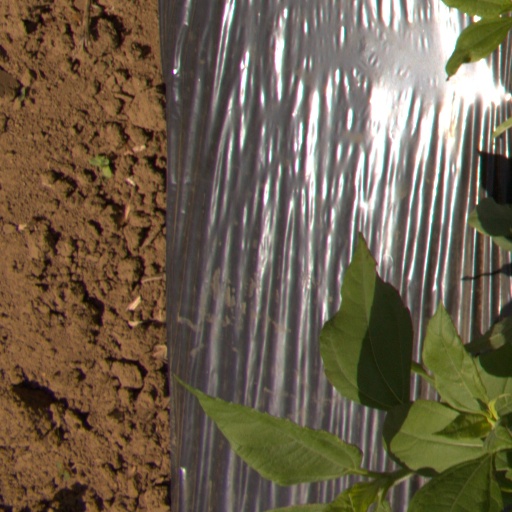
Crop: Jerusalem artichoke